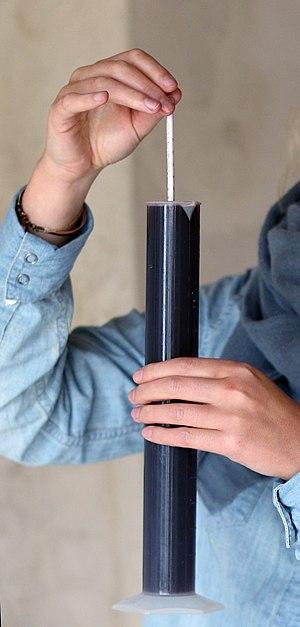
Prise de densité d'un vin à l'aide d'un densimètre.
La densité primitive de moût est le pourcentage en masse d'extrait sec d'un moût avant fermentation alcoolique ou fermentation acétique. Elle est relative à la masse volumique ou à la densité.